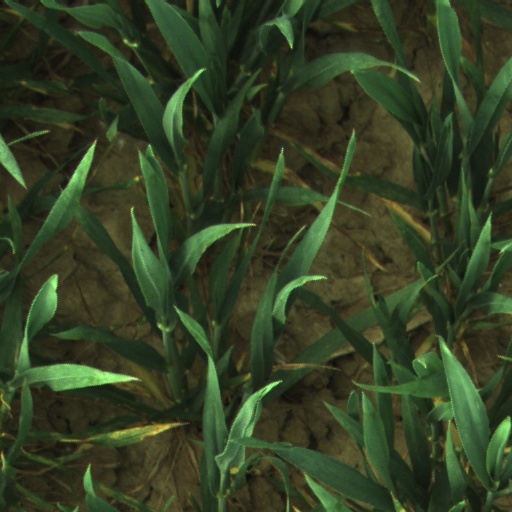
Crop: wheat